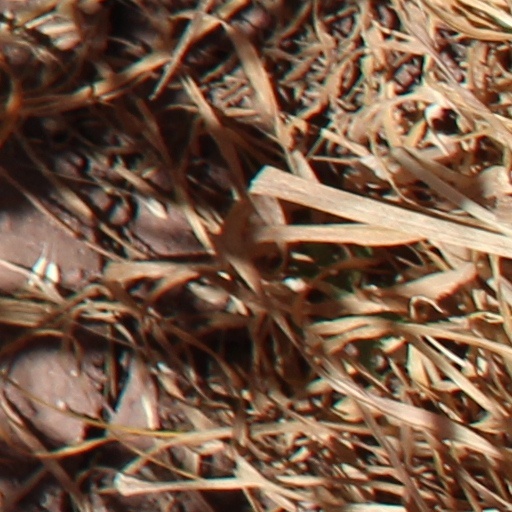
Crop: wheat